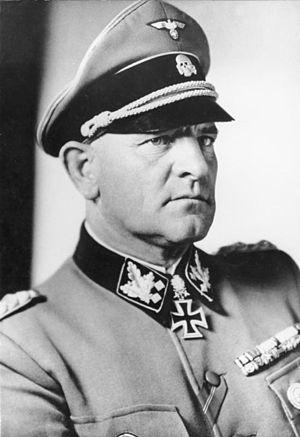
Josef Dietrich, dit Sepp Dietrich, est un SS-Oberst-Gruppenführer et criminel de guerre nazi, né le 28 mai 1892 à Hawangen, district de Memmingen en Bavière, et mort le 24 avril 1966 à Ludwigsbourg, dans le Bade-Wurtemberg.
La nuit des Longs Couteaux est l'expression généralement utilisée pour faire référence aux assassinats perpétrés par les nazis en Allemagne, au sein même de leur mouvement, entre le vendredi 29 juin et le lundi 2 juillet 1934, et plus spécifiquement pendant la première nuit, du 29 au 30 juin 1934.